Confederate States Navy

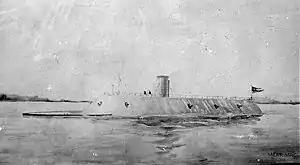
, an ironclad warship

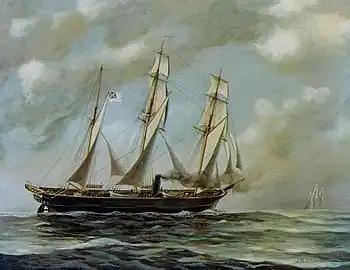
A 1961 painting of

The practice of using primary and secondary naval flags after the British tradition was common practice for the Confederacy; the fledgling Confederate navy therefore adopted detailed flag requirements and regulations in the use of battle ensigns, naval jacks, as well as small boat ensigns, commissioning pennants, designating flags, and signal flags aboard its warships. Changes to these regulations were made during 1863, when a new naval jack, battle ensign, and commissioning pennant design was introduced aboard all Confederate ships, echoing the Confederacys change of its national flag from the old "Stars and Bars" to the new "Stainless Banner". Despite the detailed naval regulations issued, minor variations in the flags were frequently seen, due to different manufacturing techniques employed, suppliers used, and the flag-making traditions of each southern state.